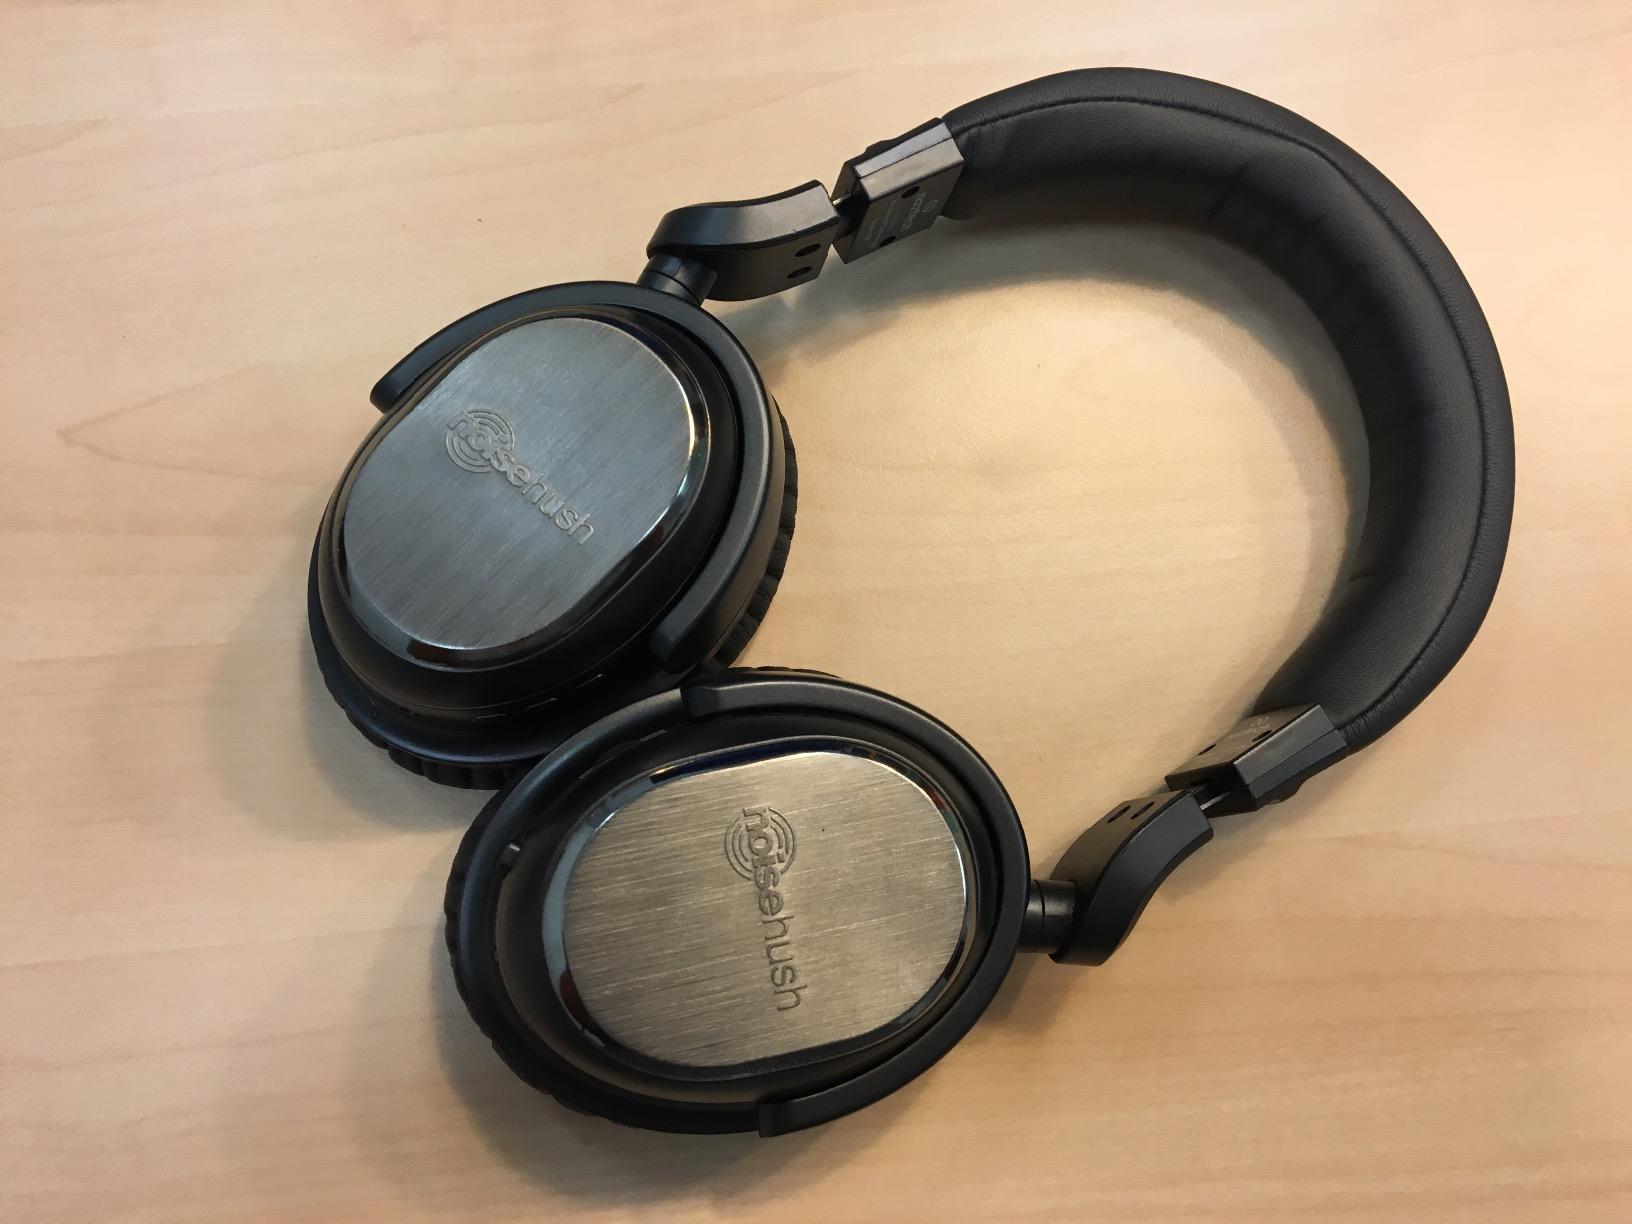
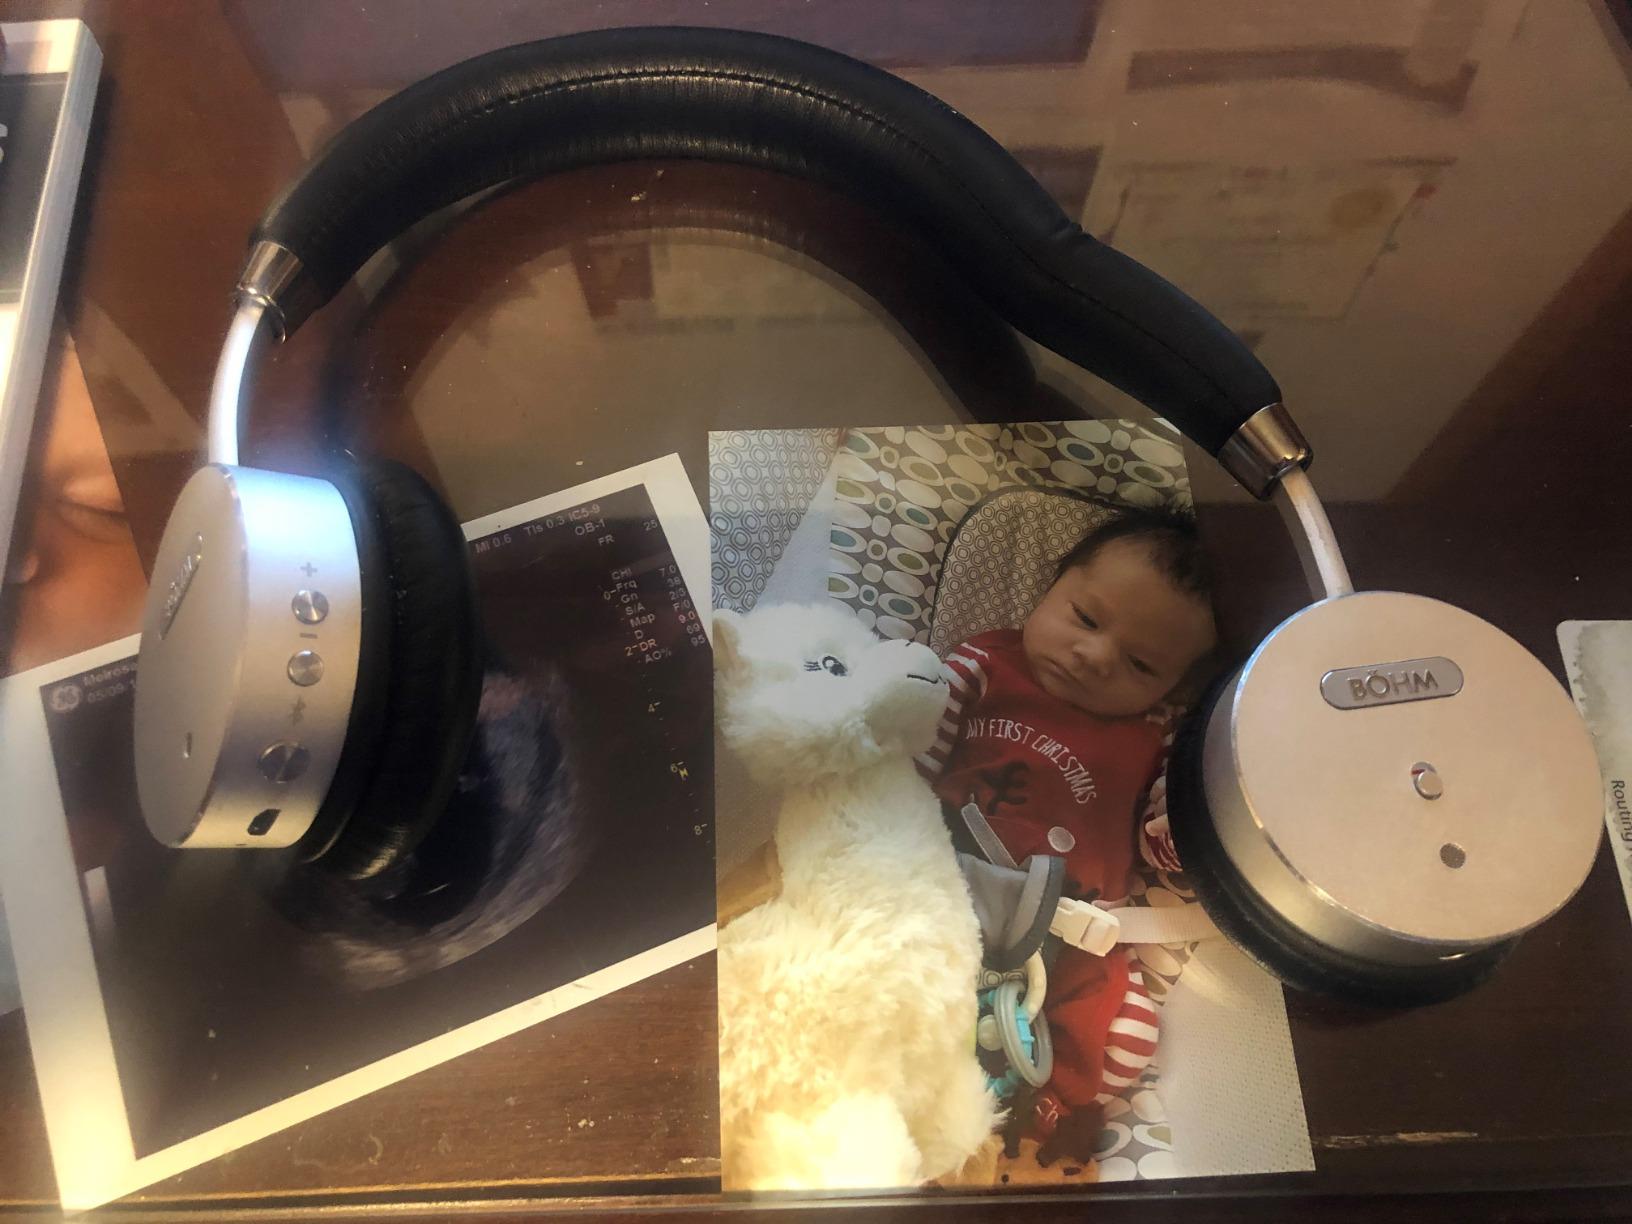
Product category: headphones
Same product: no